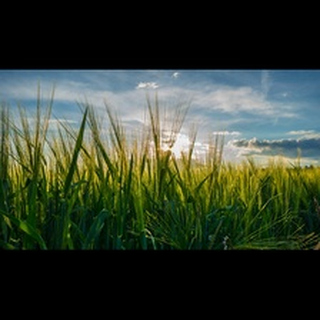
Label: wheat_blast